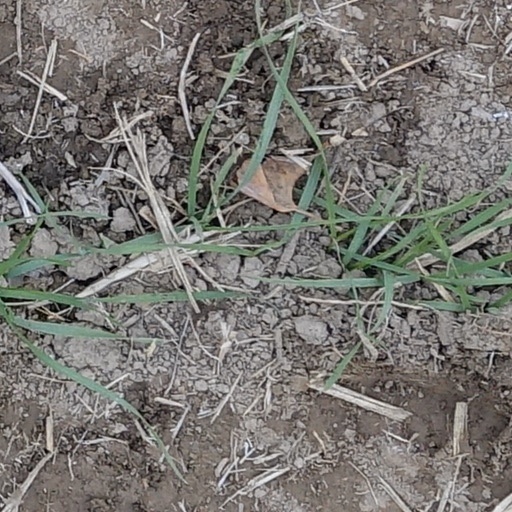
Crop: wheat